Galatasaray S.K. (football)

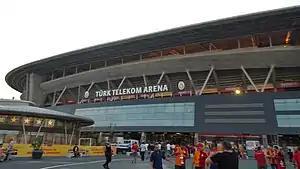
Exterior of Rams Park

On 20 November 2023, it was announced that Puma would be the new kit supplier of Galatasaray starting from the 2024–25 season, ending the club's 13-year partnership with Nike. Previous kit manufacturers have featured: Çamlıca (1978–79); Adidas (1978–82, 1984–91, 1995–2001, and 2005–11); Umbro (1979–81, 1982–83, 1991–95, and 2002–05); Puma (1980–81, 2024–present); Gola (1981–82); Fatih (1984–85); and Lotto (2001–02) and Nike (2011–24) and Puma (2024–29).